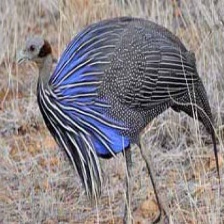
Species: VULTURINE GUINEAFOWL
Scientific name: ACRYLLIUM VULTURINUM